Zeybek (dance)

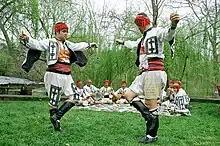
Balıkesir zeybek dance

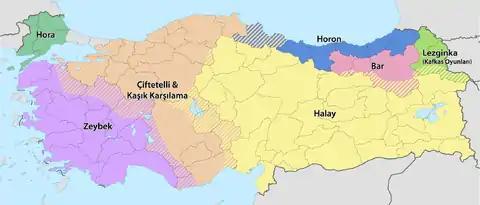
Extension and distribution of folk dances in today's Turkey

The zeybek is a form of Turkish folk dance particular to Western, Central and southern Anatolia in Turkey. It originates from two ancient Greek dances, the Dionysiac and the Pyrrhic, and it is named after the Zeybeks. In Greece, the dance is known as Zeibekiko.